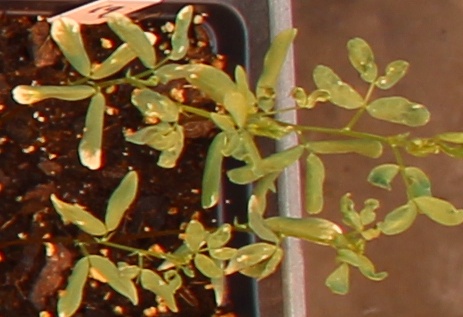
Label: Lentil